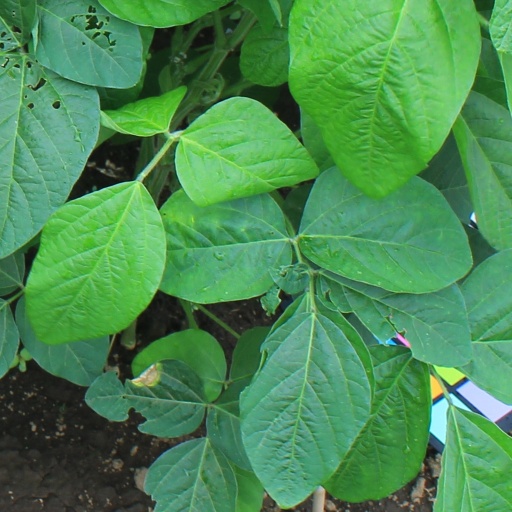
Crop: soybean